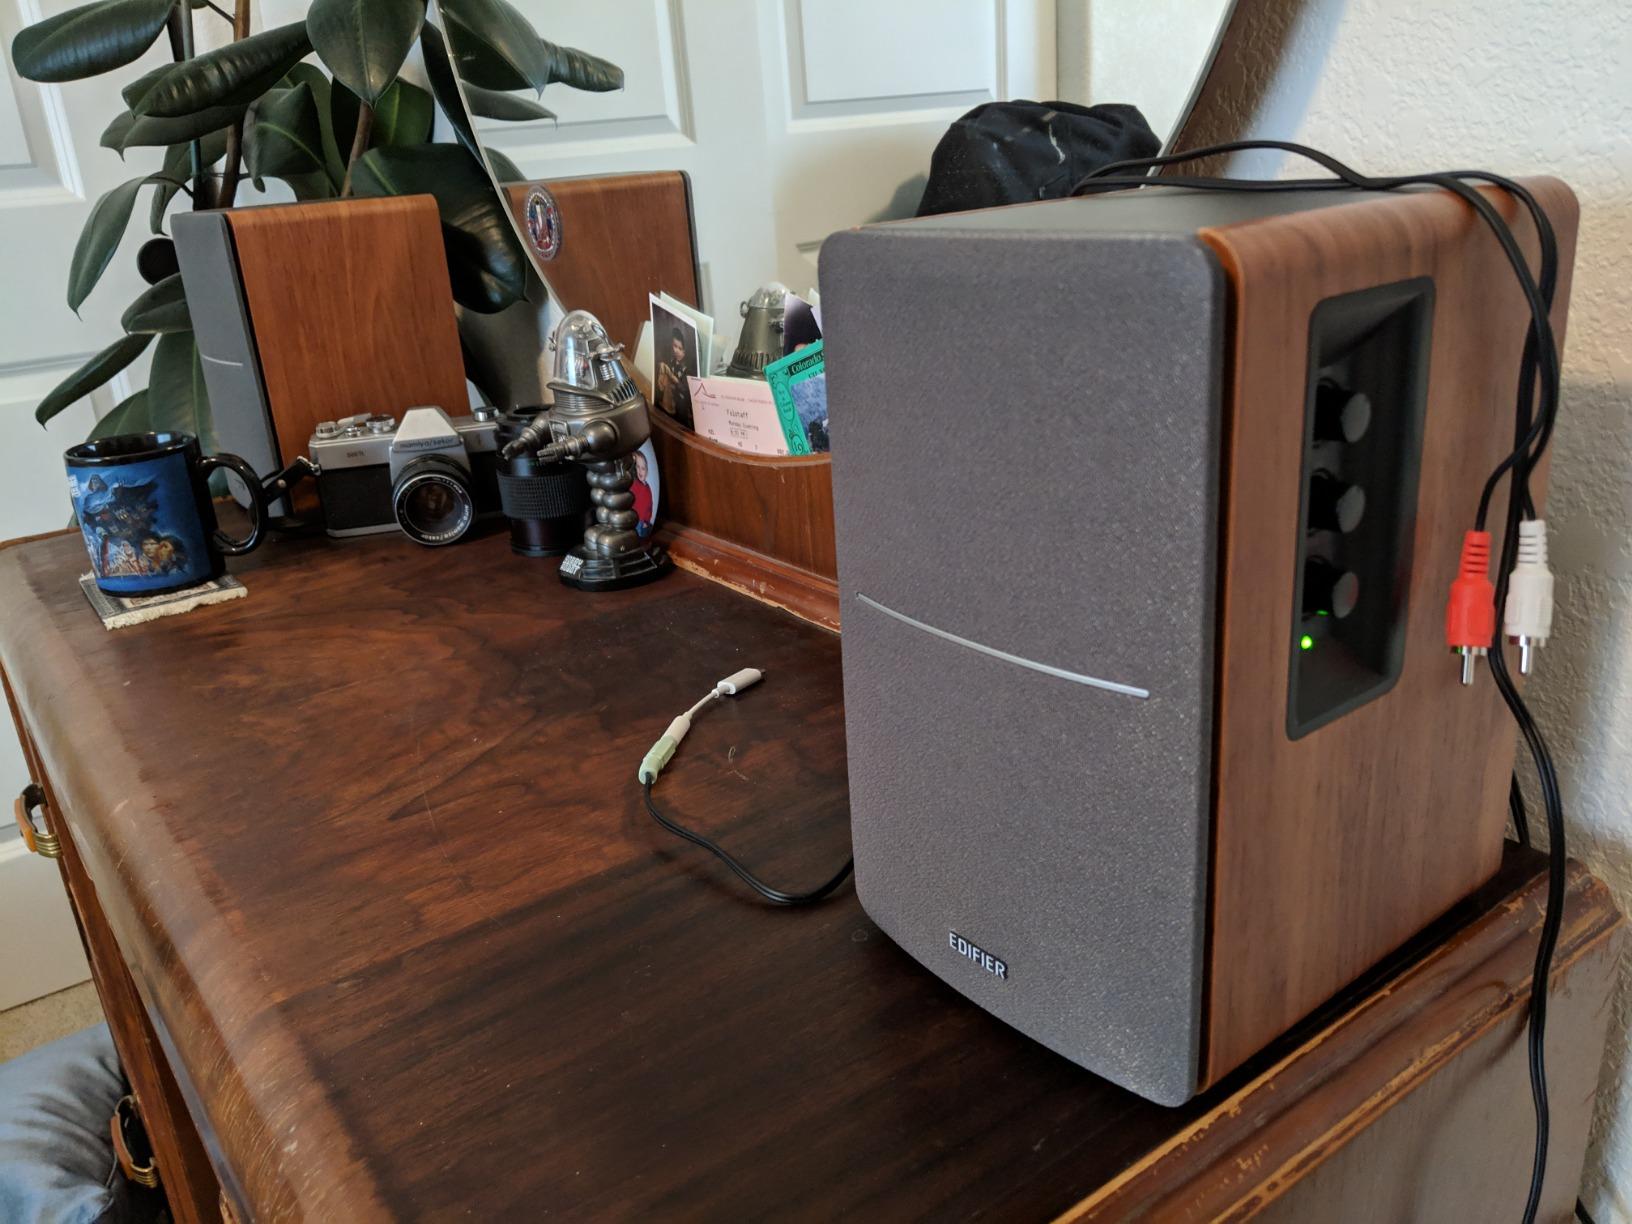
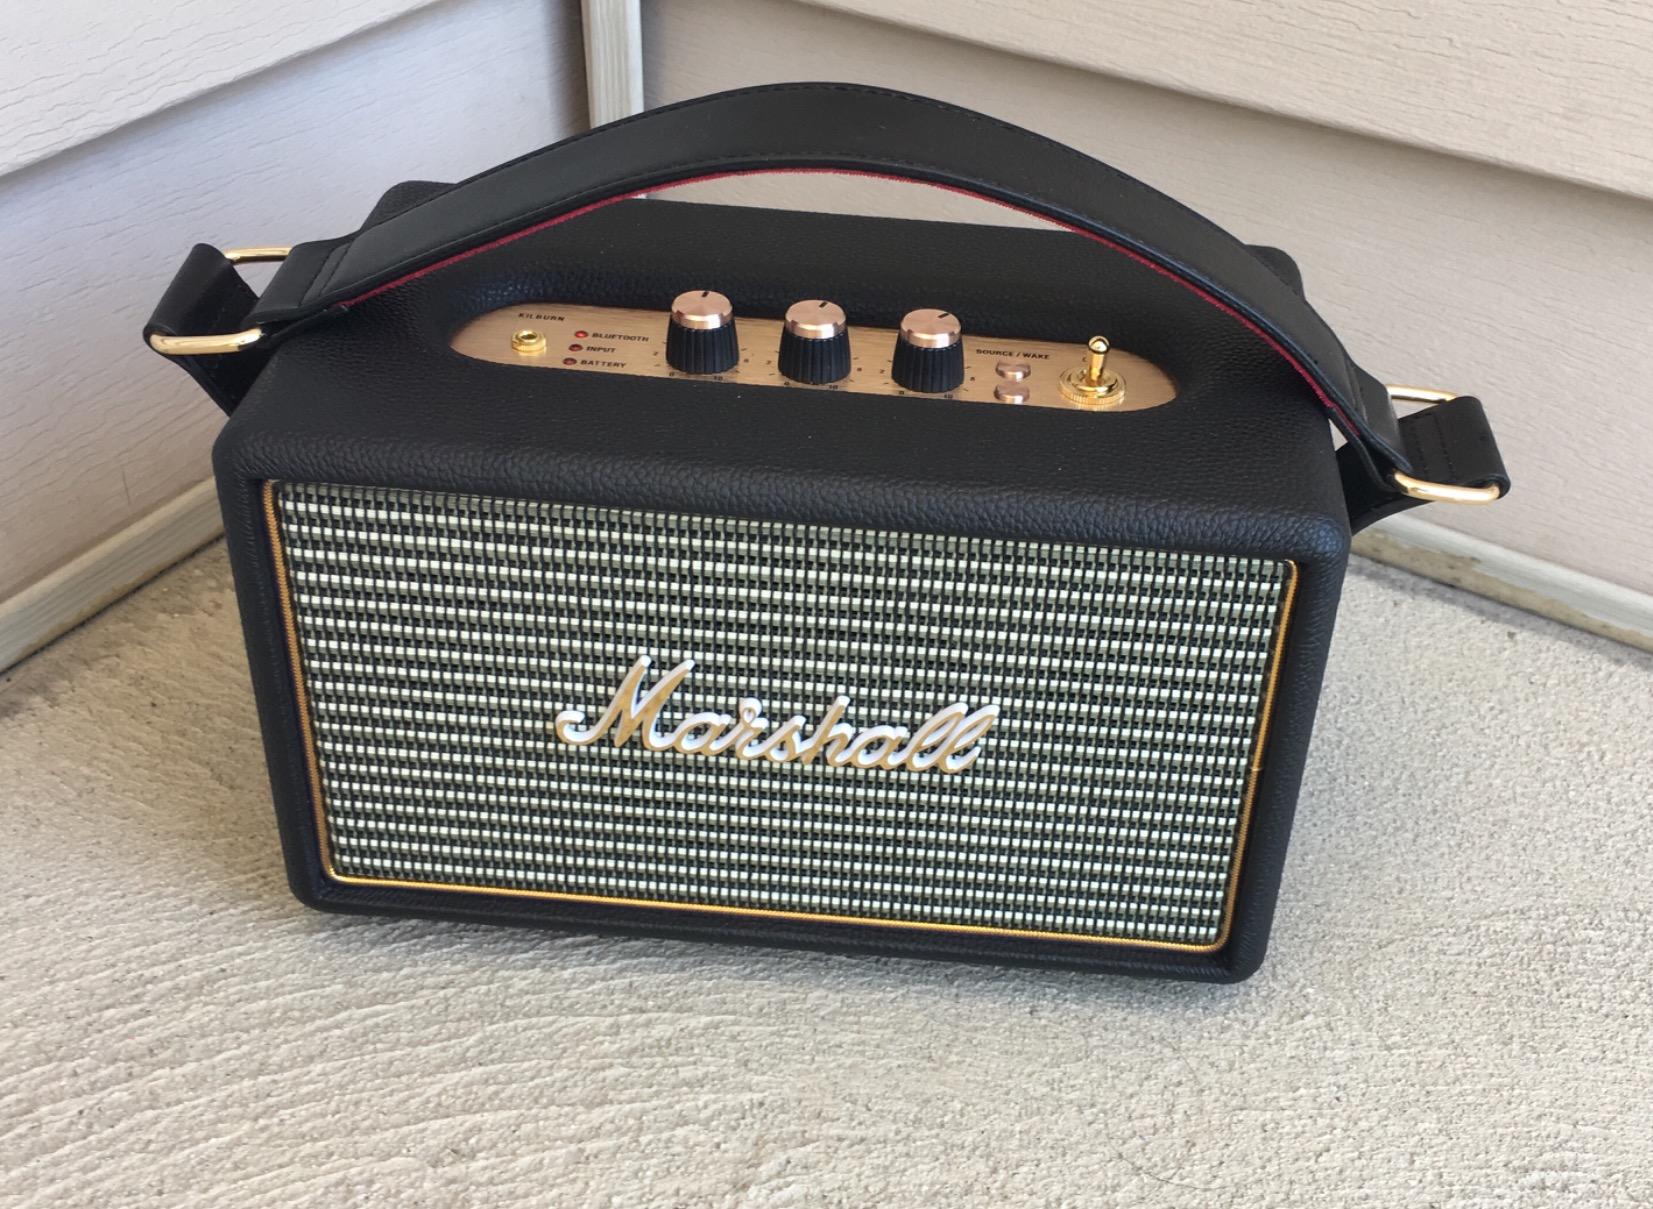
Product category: speaker
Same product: no